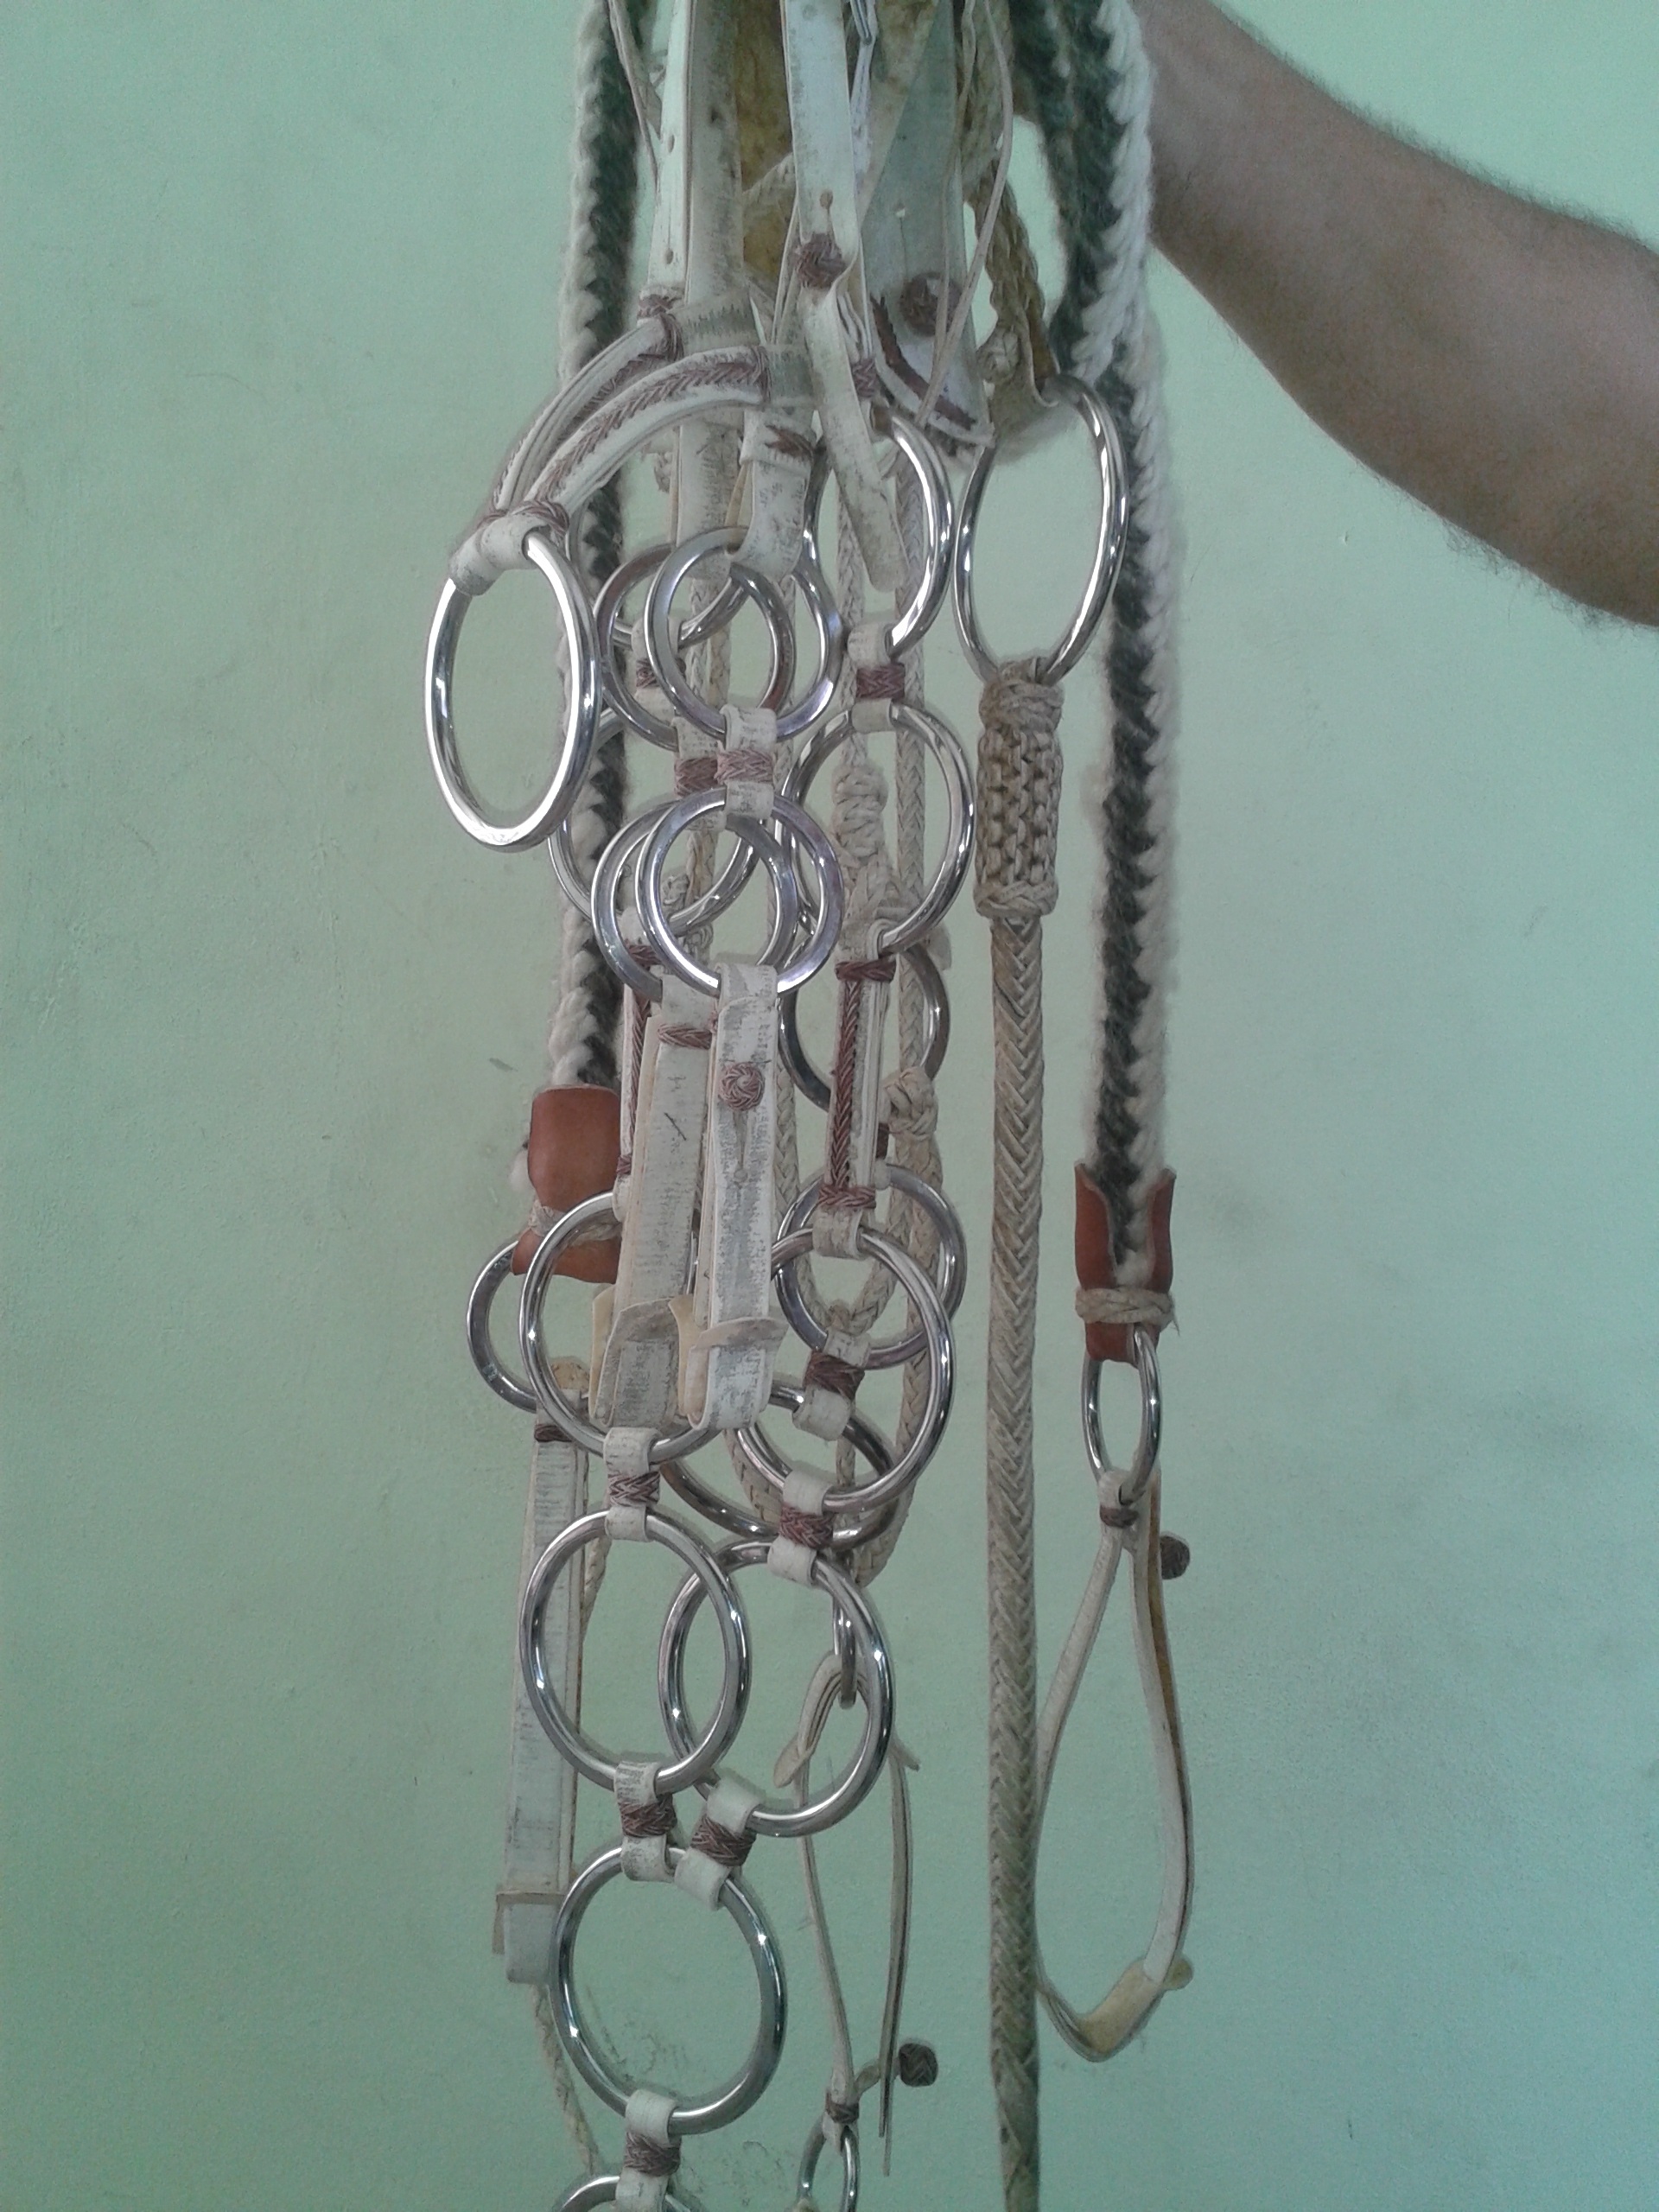
hand, chain, alpaca, jewellery, mules, fashion accessory, betray